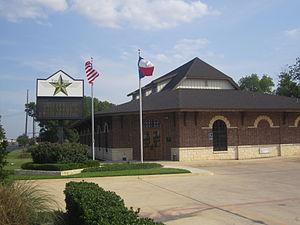
Le comté de Robertson, en anglais : Robertson County, est un comté situé à l'est de la partie centrale de l'État du Texas aux États-Unis. Fondé le 14 décembre 1837, le siège de comté est la ville de Franklin. Selon le recensement des États-Unis de 2010, sa population est de 16 622 habitants. Le comté a une superficie de 2 241,2 km², dont 2 216,2 km² en surfaces terrestres. Il est nommé en mémoire de Sterling C. Robertson, homme politique ayant participé à l'indépendance du Texas.